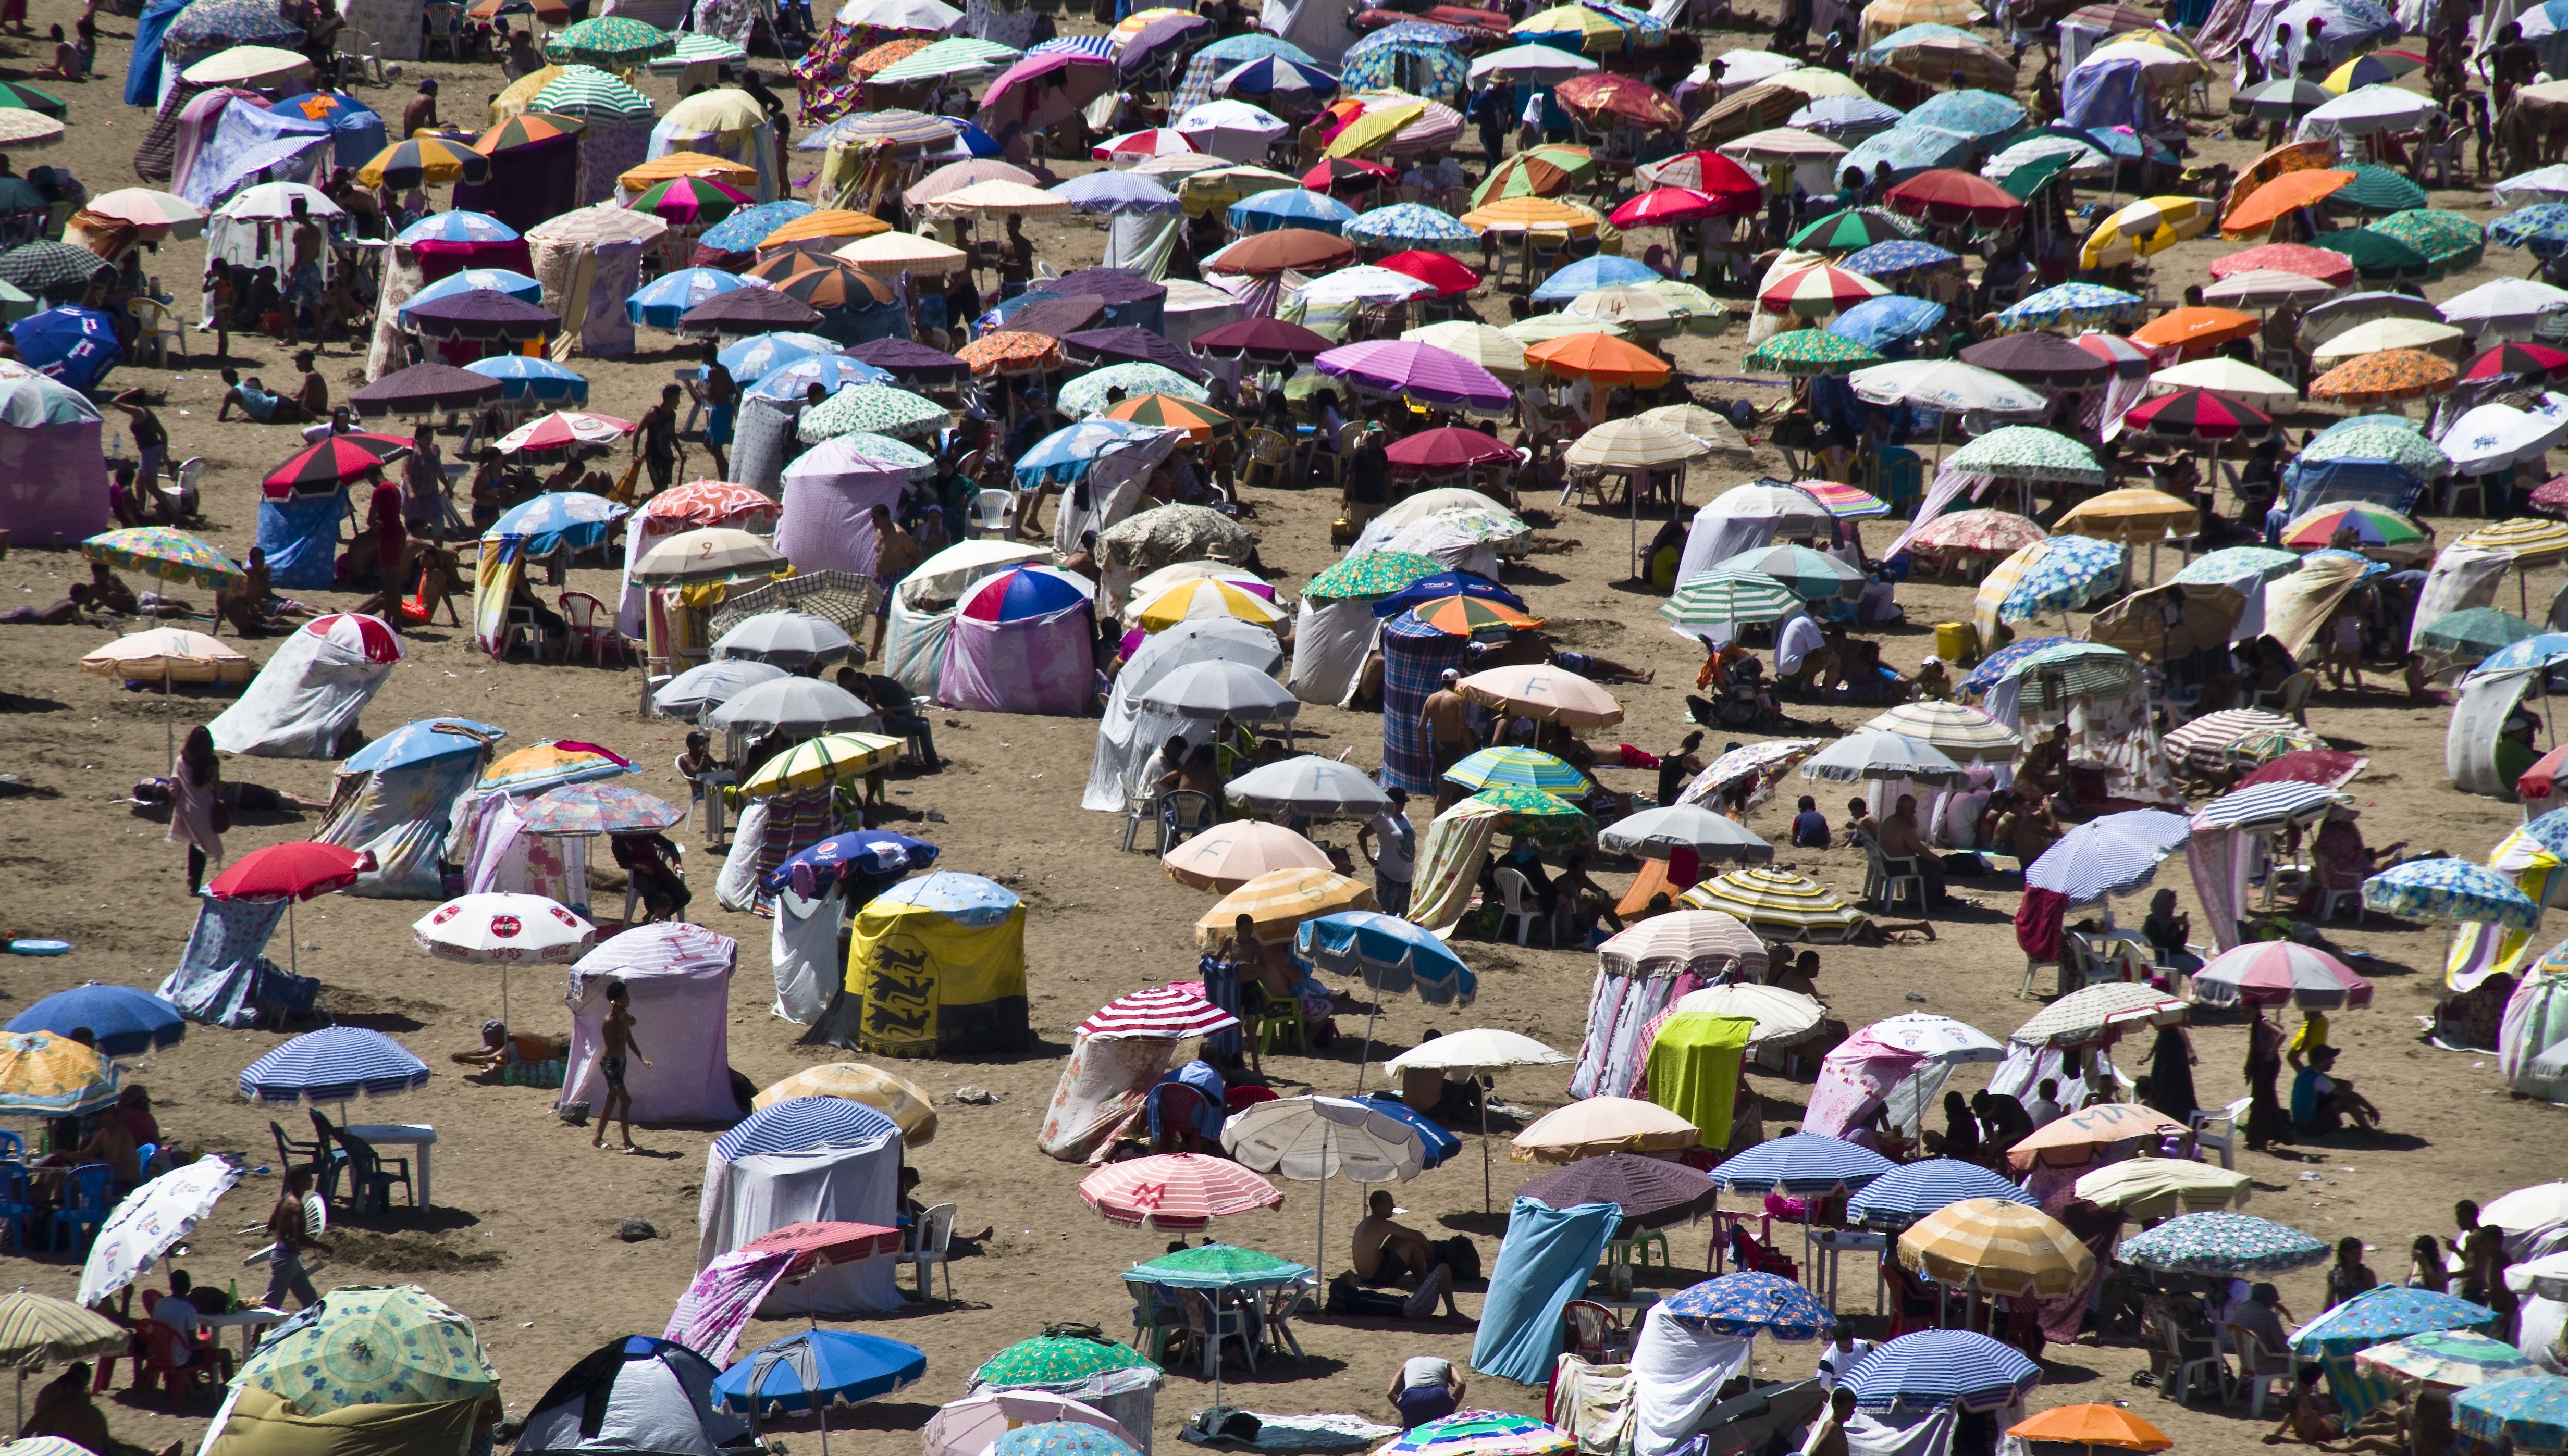
beach, sea, sun, city, crowd, summer, vendor, holiday, market, colorful, public space, waste, morocco, flea market, sand beach, parasols, human settlement